Partisan (film)

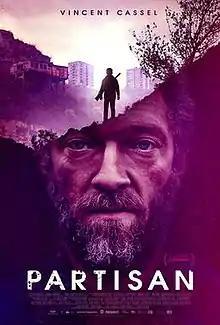
Theatrical film poster

Partisan is a 2015 Australian film directed by Ariel Kleiman. The film stars Vincent Cassel as Gregori, a cult leader. The feature marks Kleiman's directorial debut. Kleiman wrote the film with his girlfriend Sarah Cyngler. It premiered at the 2015 Sundance Film Festival.